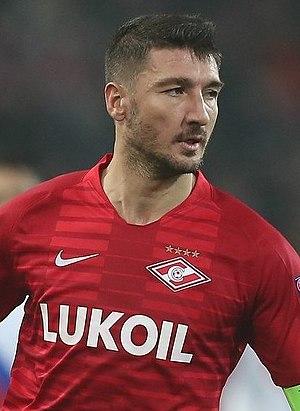
Salvatore Bocchetti est un footballeur italien né le 30 novembre 1986 à Naples. Il évolue au poste de défenseur central.